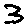
Label: 3